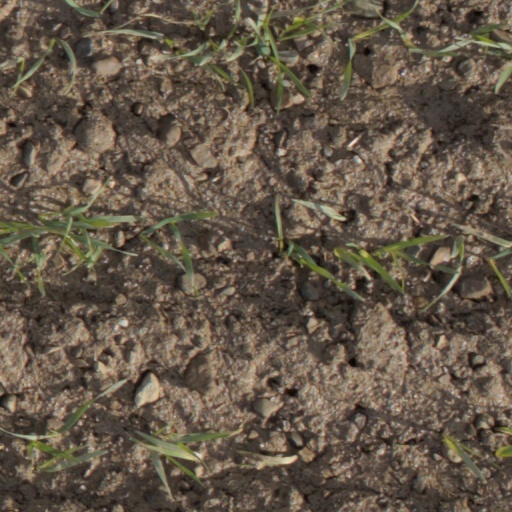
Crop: wheat